Lauterecken-Grumbach station

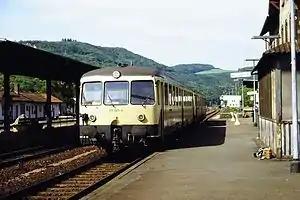
Battery multiple unit of classes 515 and 815 in Lauterecken-Grumbach station (1986)

Lauterecken-Grumbach station is the station of the town of Lauterecken in the German state of Rhineland-Palatinate. It is classified by Deutsche Bahn as a category 6 station and has two platform tracks. The station is located in the network area of the "Verkehrsverbund Rhein-Neckar" (Rhine-Neckar Transport Association, VRN) and it is in fare zone 793. Its address is Bahnhofstraße 1.